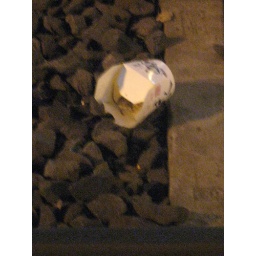
okay, blurry and you gotta look closely - but in a supa cute takeaway box